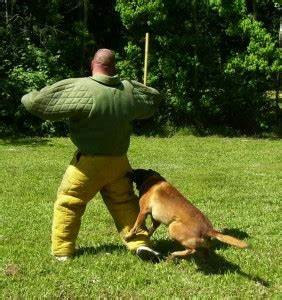
Label: dog